Amish

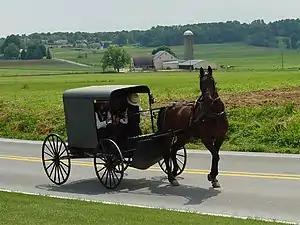
An Amish family riding in a traditional Amish buggy in Lancaster County, Pennsylvania

The Amish (also or), formally the Old Order Amish, are a group of traditionalist Anabaptist Christian church fellowships with Swiss and Alsatian origins. As they maintain a degree of separation from surrounding populations, and hold their faith in common, the Amish have been described by certain scholars as an ethnoreligious group, combining features of an ethnicity and a Christian denomination. The Amish are closely related to Old Order Mennonites and Conservative Mennonites, denominations that are also a part of Anabaptist Christianity. The Amish are known for simple living, plain dress, Christian pacifism, and slowness to adopt many conveniences of modern technology, with a view neither to interrupt family time, nor replace face-to-face conversations whenever possible, and a view to maintain self-sufficiency. The Amish value rural life, manual labor, humility and "Gelassenheit" (submission to God's will).